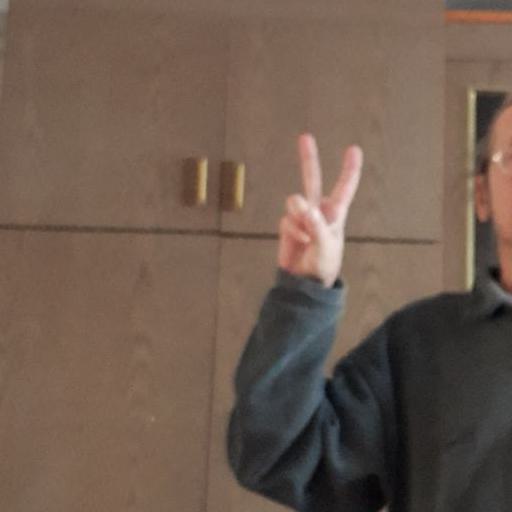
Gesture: peace